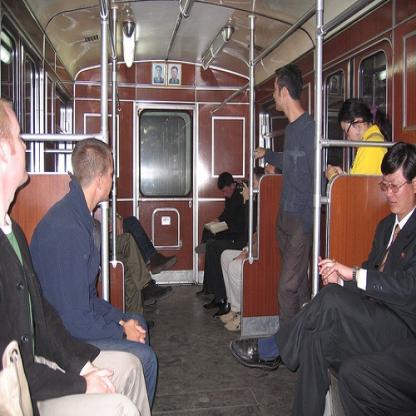
Scene: Indoor